Bill Lange (coach)

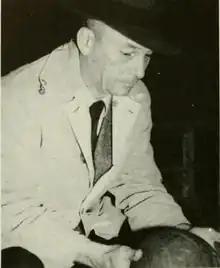
Lange pictured in "Yackety Yack 1943", North Carolina yearbook

William Fisher Lange (February 16, 1897 – June 22, 1953) was an American basketball and football player and coach. He played college football and basketball for Wittenberg College from 1918 to 1921. During the 1922–23 season, he coached the Cleveland Rosenblums, an early professional basketball team that was known at the time as "the fastest basket ball aggregation in this part of the country." From 1923 to 1936, he was the athletic director and head football and basketball coach at Muskingum College in Ohio. He was best known for being the head coach of the North Carolina Tar Heels men's basketball team from 1939 through 1944.